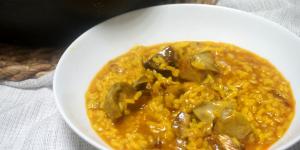
arroz caldoso con alcachofas